Euthanasia

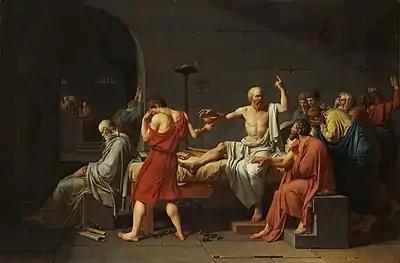
"The Death of Socrates", by Jacques-Louis David (1787), depicting Socrates preparing to drink hemlock, following his conviction for corrupting the youth of Athens

Euthanasia was practiced in Ancient Greece and Rome: for example, hemlock was employed as a means of hastening death on the island of Kea, a technique also employed in Massalia. Euthanasia, in the sense of the deliberate hastening of a person's death, was supported by Socrates, Plato and Seneca the Elder in the ancient world, although Hippocrates appears to have spoken against the practice, writing "I will not prescribe a deadly drug to please someone, nor give advice that may cause his death" (noting there is some debate in the literature about whether or not this was intended to encompass euthanasia).